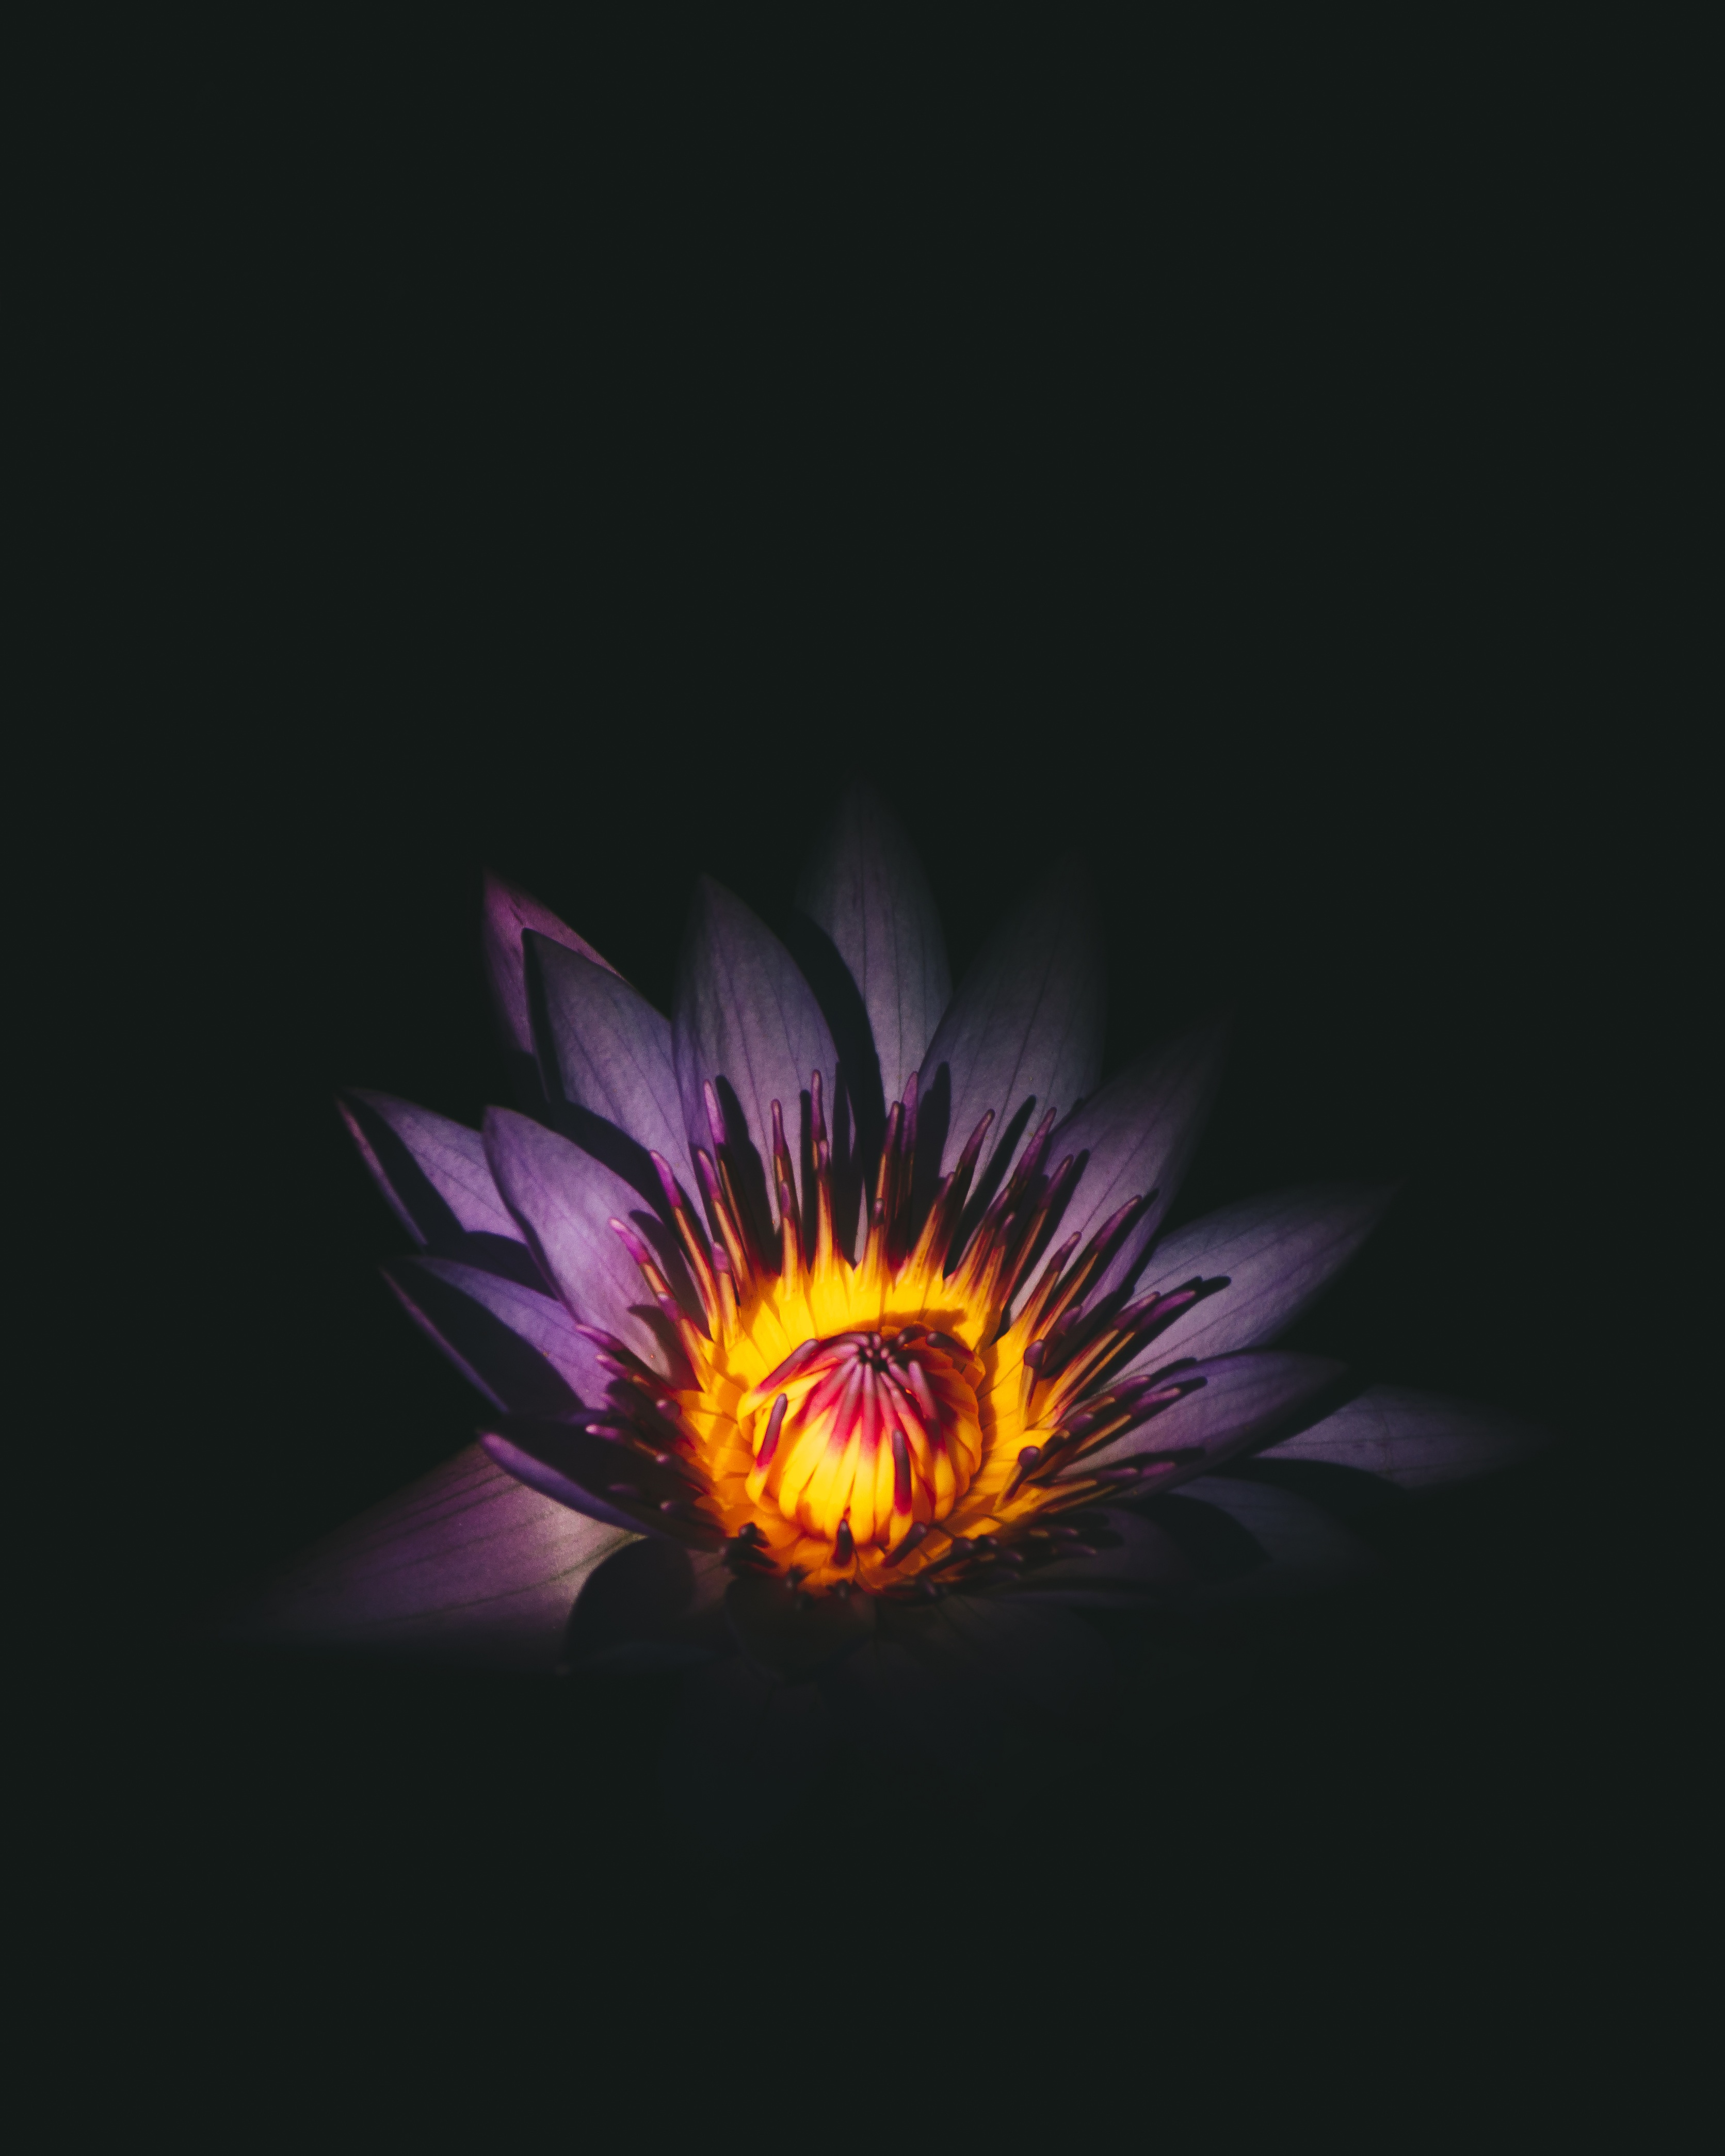
light, plant, sunlight, leaf, flower, petal, dark, flame, darkness, closeup, flora, illustration, macro photography, daisy family, computer wallpaper